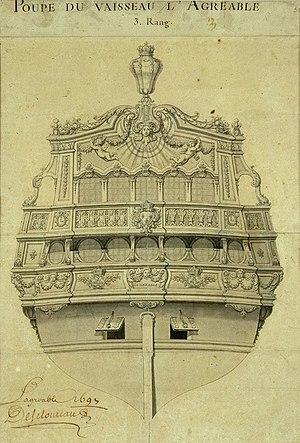
Décor de poupe du vaisseau l'Agréable (56 canons) dessiné par Jean Bérain. Vaisseau lancé en 1671 et refondu en 1697.
Alexandre Dubois-Descours, baron puis marquis de La Maisonfort, né en 1680 et mort en 1754, est un officier de marine français.
Cette page donne la liste des vaisseaux de Louis XIV, construits sous son règne et classés par rangs.
L’Agréable était un navire de ligne à deux-ponts de 56 à 66 canons de la Marine royale française. Il fut construit en 1670-1671 à Toulon sous la direction du maître charpentier Laurent Coulomb et resta en service jusqu’en 1715. Sa carrière exceptionnellement longue s’explique par ses qualités nautiques. Il fut intensément utilisé au combat lors des trois grands conflits que mena Louis XIV contre les puissances navales, participa aussi à la lutte contre les Barbaresques et à des missions de défense des intérêts français aux Indes orientales et occidentales. Il se nommait d’abord Le Glorieux, mais fut rebaptisé l’année de son lancement.